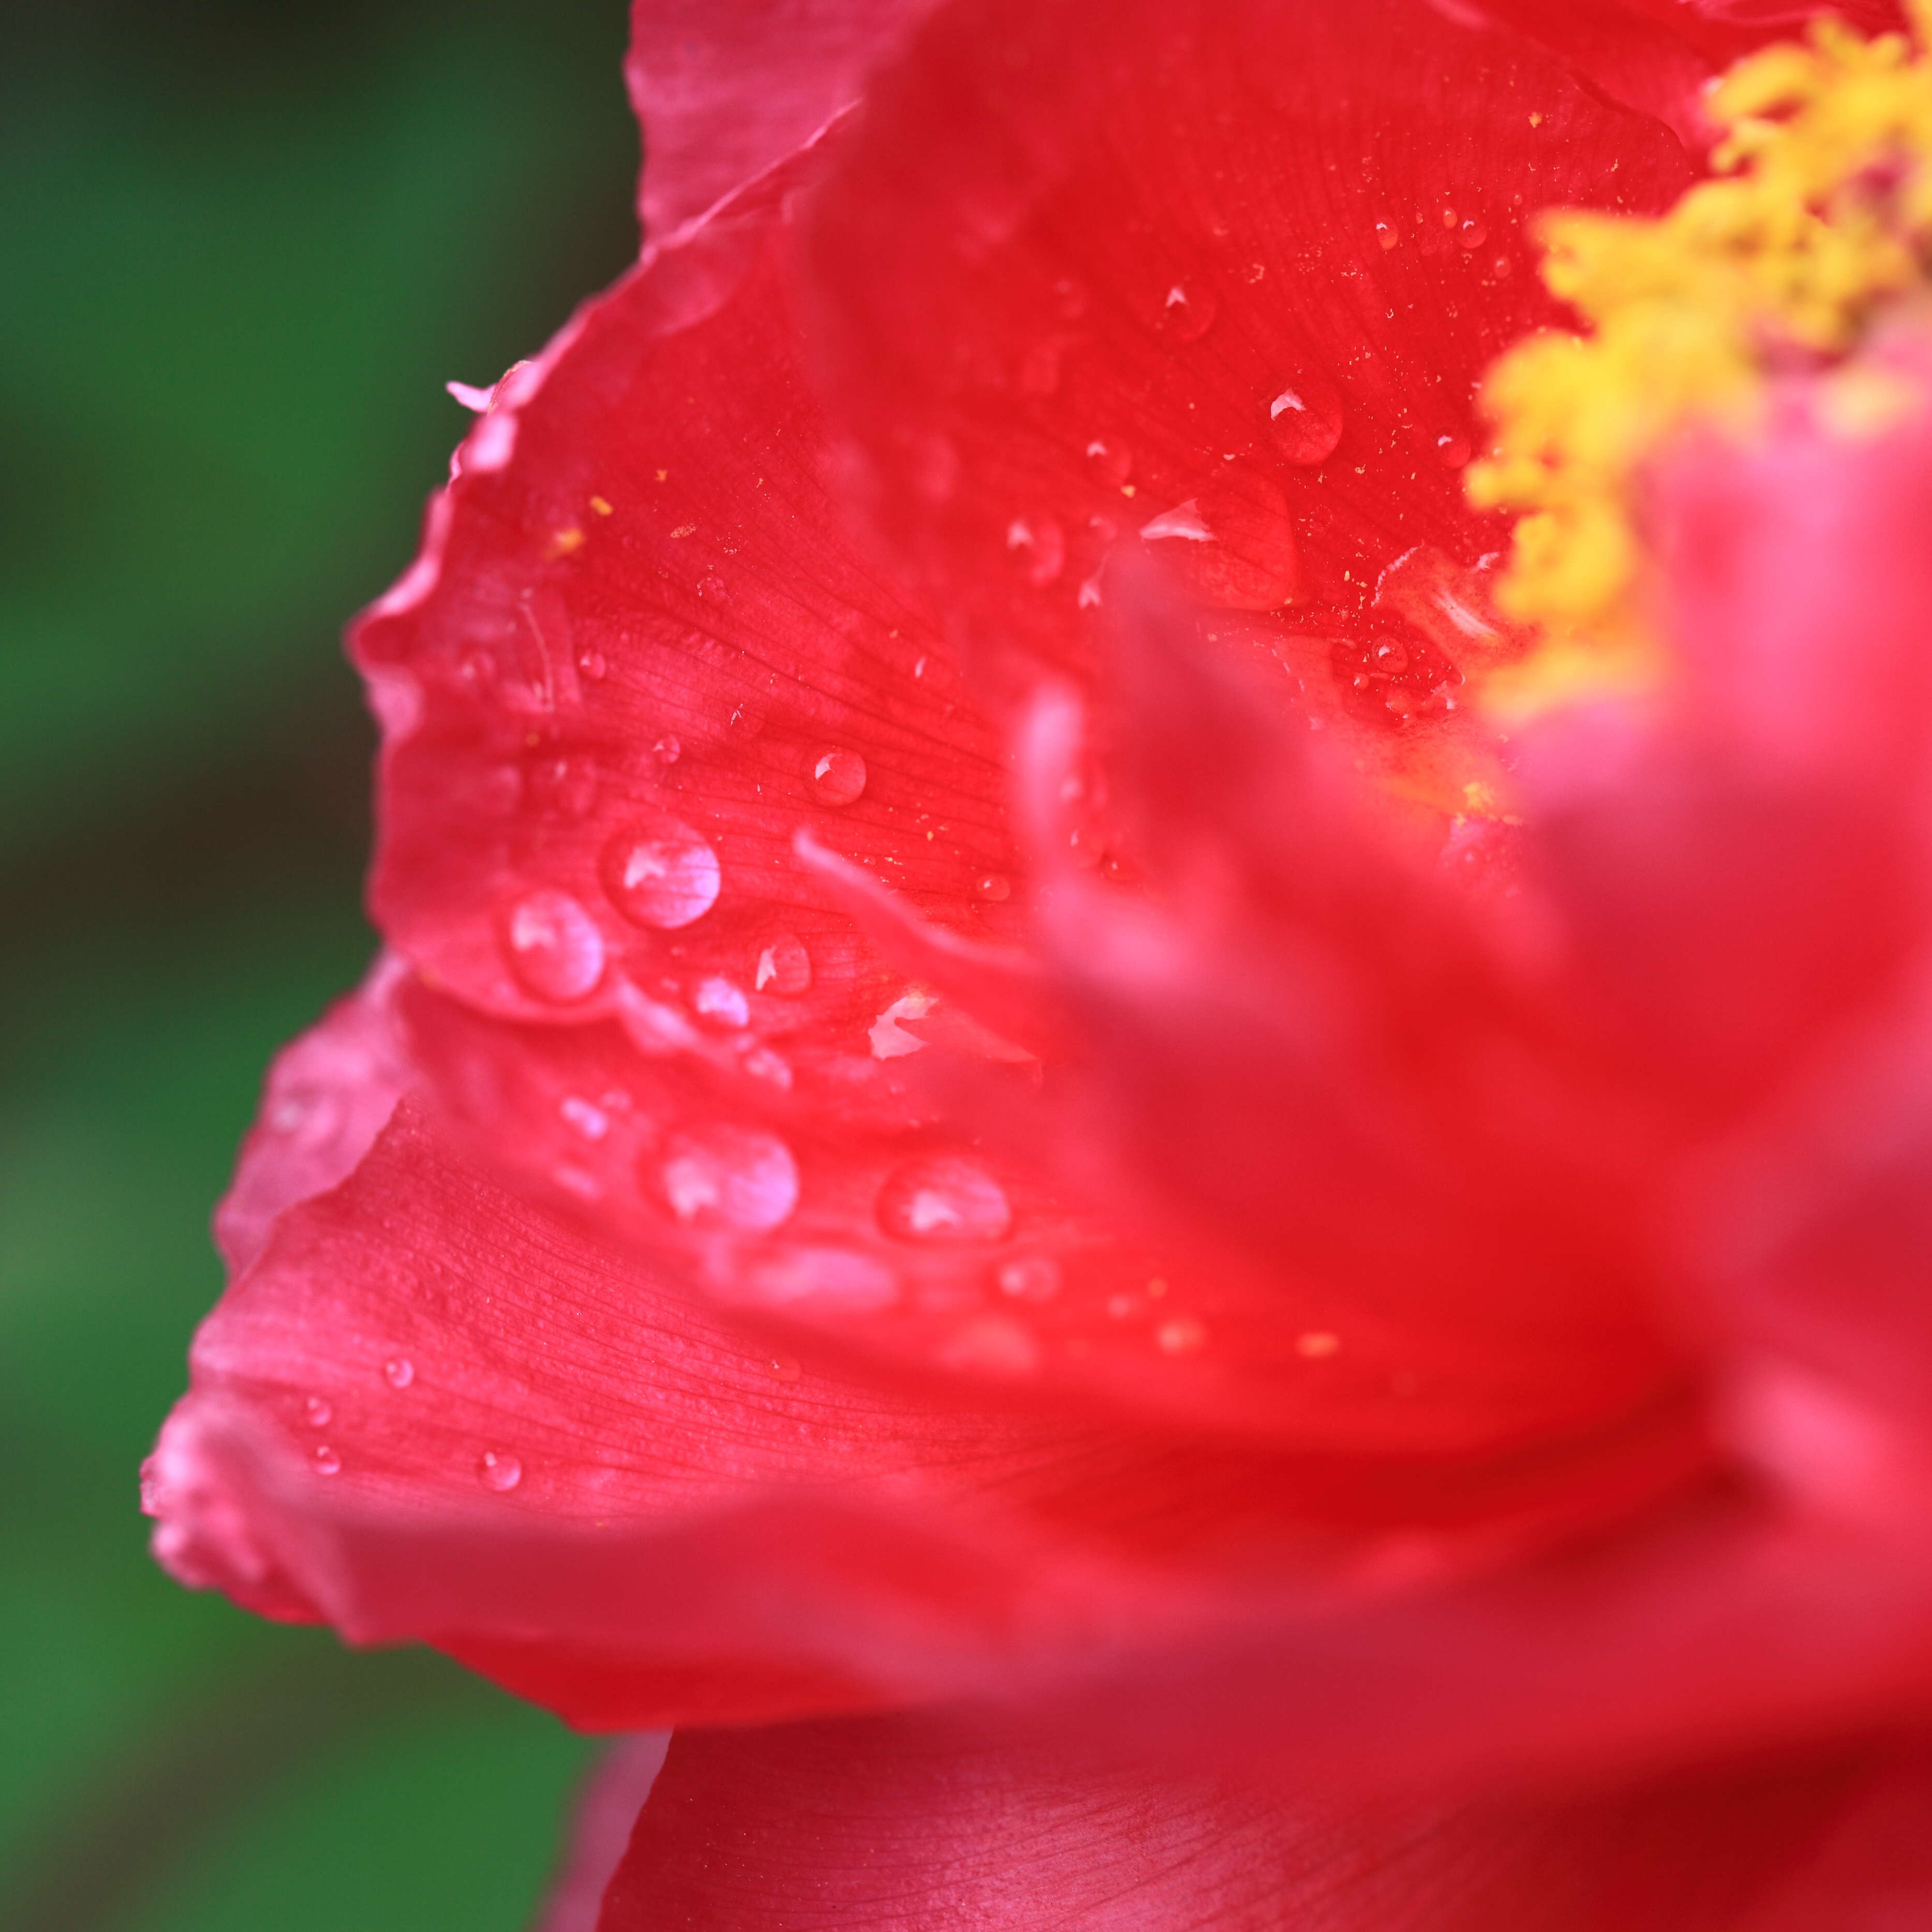
blossom, plant, photography, leaf, flower, petal, rose, high, red, pink, flora, close up, temple, 5d, hires, markii, hi, res, resolution, chiba, peony, paeonia, suffruticosa, kannonji, macro photography, flowering plant, plant stem, land plant